Dwight Manufacturing Company Housing District

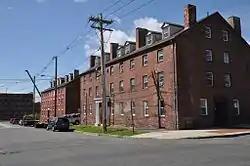

The Dwight Manufacturing Company Housing District is a residential historic district in Chicopee, Massachusetts. Roughly bounded by Front, Depot, Dwight, Exchange, and Chestnut Streets, it encompasses a variety of housing built for mill workers at Chicopee's mills during the 19th century. This cluster is one of few remnants of such housing, which was built on a larger scale now diminished by urban renewal. The district was listed on the National Register of Historic Places in 1977.